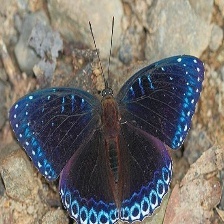
Species: POPINJAY